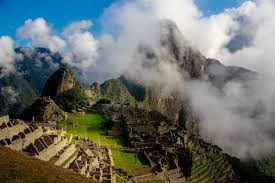
Landmark: Machu Picchu